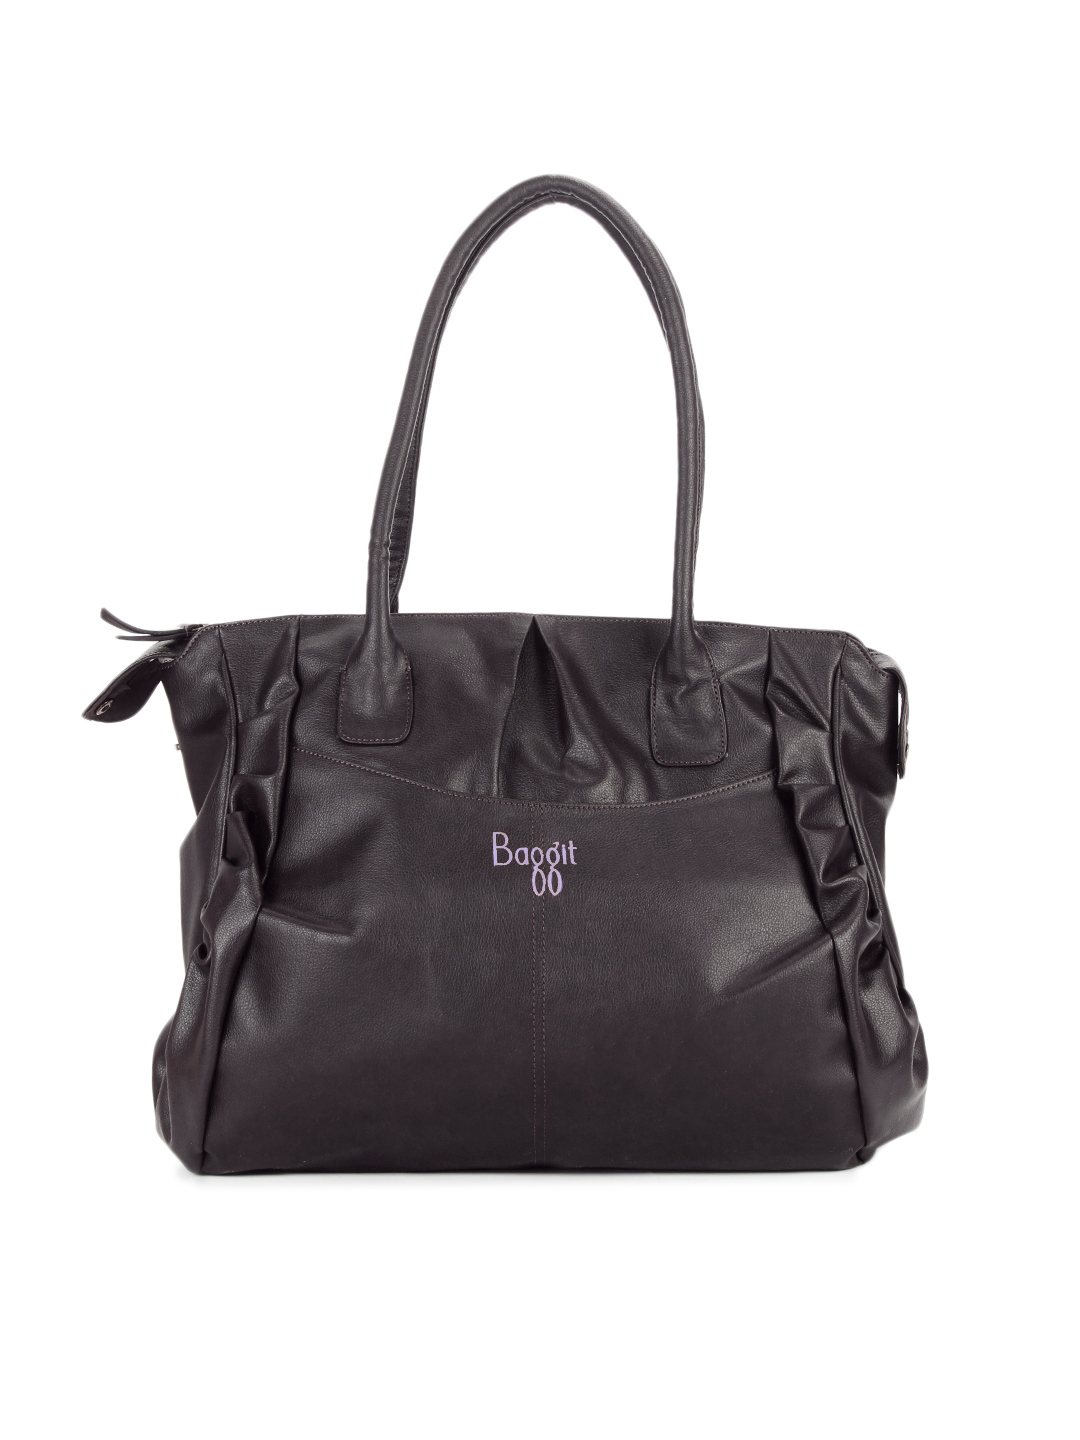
Baggit Women Faltu Taj Purple Handbag
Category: Accessories / Bags / Handbags
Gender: Women
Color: Purple
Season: Summer 2012
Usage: Casual